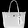
Label: Bag